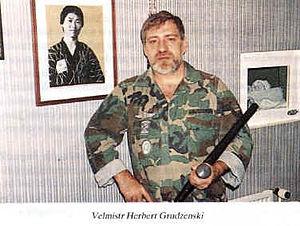
Le musado est un art martial moderne qui se divise par deux branches : le musado traditionnel destiné aux civiles et le Musado MCS destiné aux forces à l'armée et à la police.